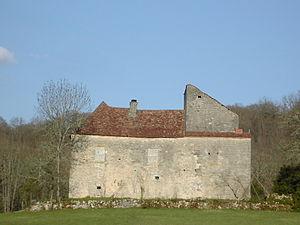
Château de Laval dans le Lot
Reilhaguet est une commune française, située dans le département du Lot en région Occitanie.